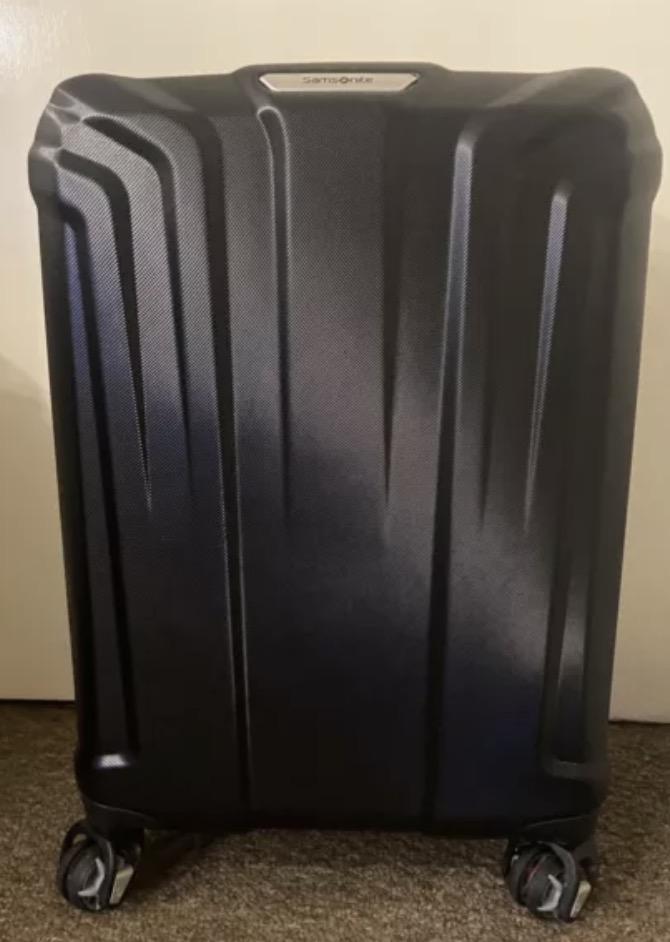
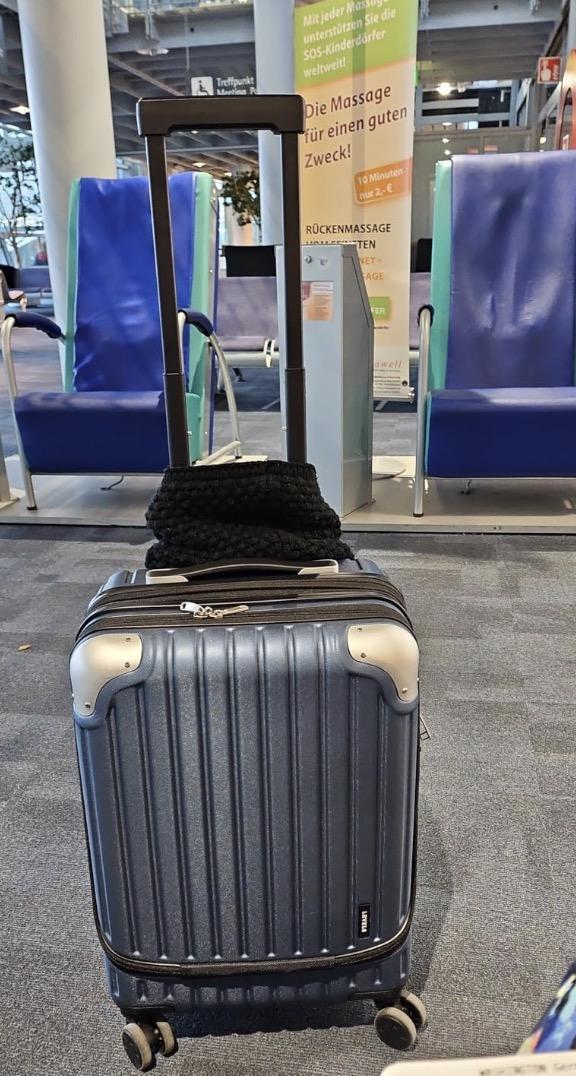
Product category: items_tea
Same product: no